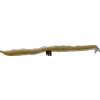
Label: bean_pod